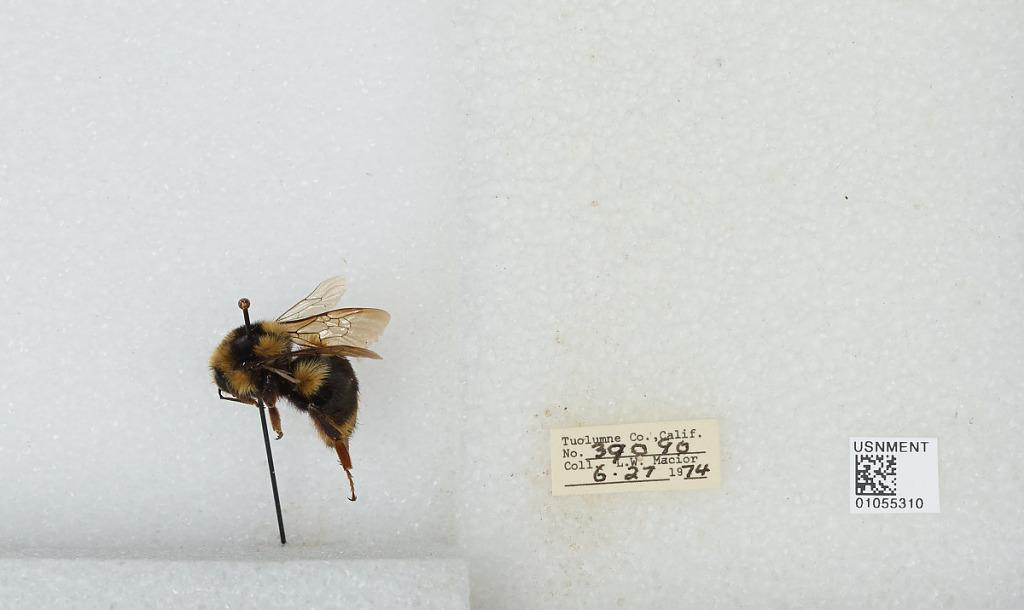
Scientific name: Bombus bifarius nearcticus
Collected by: L. Macior
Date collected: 1974-6-27
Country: United States
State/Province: California
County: Tuolumne
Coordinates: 38.02, -119.94